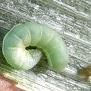
Crop: Onion
Condition: caterpillar-p